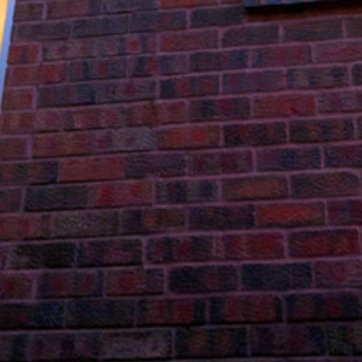
Material: brick